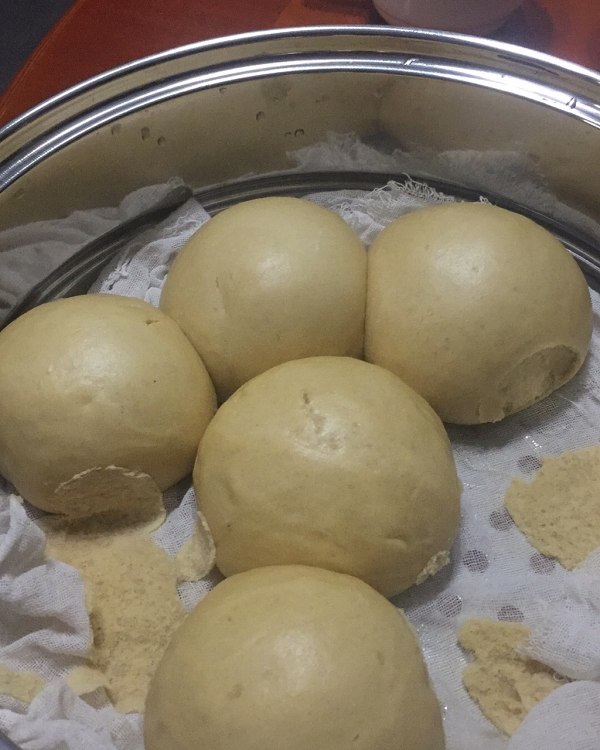
Label: trash